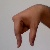
The image shows a hand gesture representing the letter 'Q' in Indian Sign Language.